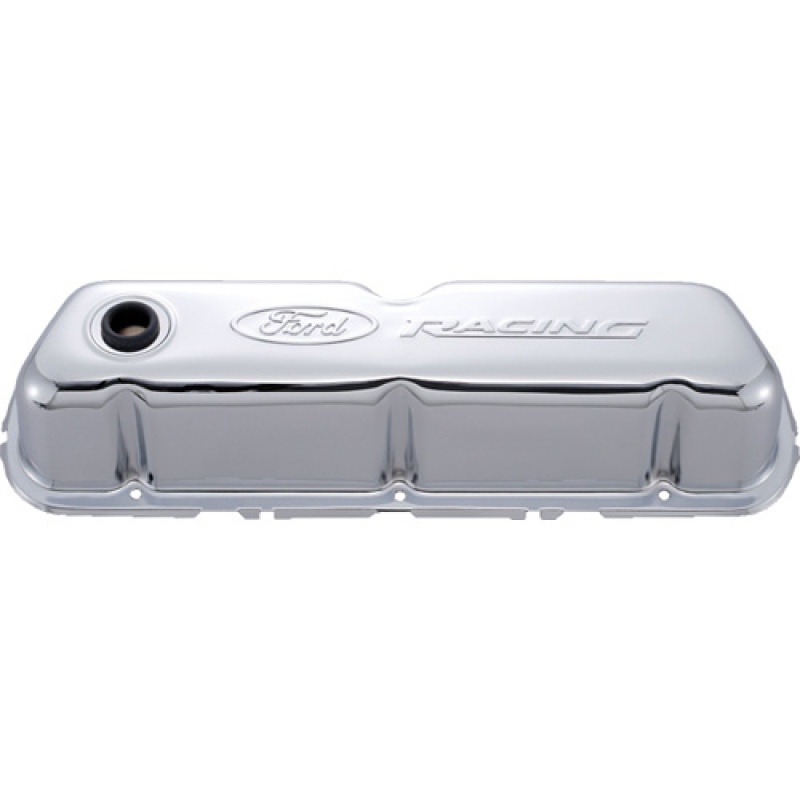
Ford Racing Embosses Logo Stamped Steel Valve Cover Chrome
What's a high performance Ford without a set of Ford Racing valve covers? Take your pick from die-cast aluminum covers with a smooth or finned design in either a polished or satin black finish. The valve covers are available in a variety of styles with an array of logos that are sure to add an individual touch to your Ford. This Part Fits: Year Make Model Submodel 1963 Ford 300 Base 1966-1974 Ford Bronco Base 1975-1993 Ford Bronco Custom 1985-1996 Ford Bronco Eddie Bauer 1975,1978 Ford Bronco Northland 1975 Ford Bronco Ranger 1978-1981 Ford Bronco Ranger XLT 1968-1969 Ford Bronco Roadster 1975-1977 Ford Bronco Sport 1968-1973 Ford Bronco Wagon 1990-1996 Ford Bronco XL 1982-1983 Ford Bronco XLS 1984-1992,1994-1996 Ford Bronco XLT 1982-1983,1993 Ford Bronco XLT Lariat 1992 Ford Bronco XLT Nite 1995-1996 Ford Bronco XLT Sport 1963-1974 Ford Country Sedan Base 1963-1974,1987-1991 Ford Country Squire Base 1987-1991 Ford Country Squire LX 1964-1972 Ford Custom Base 1964-1977 Ford Custom 500 Base 1969-1982 Ford E-100 Econoline Base 1975-1982 Ford E-100 Econoline Chateau 1969-1974 Ford E-100 Econoline Club Wagon 1975-1983 Ford E-100 Econoline Custom 1975-1978 Ford E-100 Econoline Northland 1983 Ford E-100 Econoline XL 1975-1982 Ford E-100 Econoline Club Wagon Base 1975-1982 Ford E-100 Econoline Club Wagon Chateau 1975-1983 Ford E-100 Econoline Club Wagon Custom 1975-1978 Ford E-100 Econoline Club Wagon Northland 1983 Ford E-100 Econoline Club Wagon XL 1975-1982,1984-1986,1992-1996 Ford E-150 Econoline Base 1975-1982 Ford E-150 Econoline Chateau 1975-1983,1987-1991 Ford E-150 Econoline Custom 1975-1978 Ford E-150 Econoline Northland 1983-1996 Ford E-150 Econoline XL 1975-1982,1984-1986 Ford E-150 Econoline Club Wagon Base 1975-1982,1992-1996 Ford E-150 Econoline Club Wagon Chateau 1975-1983,1987-1996 Ford E-150 Econoline Club Wagon Custom 1975-1978 Ford E-150 Econoline Club Wagon Northland 1983-1991 Ford E-150 Econoline Club Wagon XL 1984-1996 Ford E-150 Econoline Club Wagon XLT 1969-1974 Ford E-200 Econoline Base 1971-1972 Ford E-200 Econoline Chateau Wagon 1969-1974 Ford E-200 Econoline Club Wagon 1970-1974 Ford E-200 Econoline Custom Wagon 1975-1982,1984-1986,1992-1996 Ford E-250 Econoline Base 1975-1982 Ford E-250 Econoline Chateau 1975-1983,1987-1991 Ford E-250 Econoline Custom 1975-1978 Ford E-250 Econoline Northland 1983-1996 Ford E-250 Econoline XL 1975-1982,1984-1986 Ford E-250 Econoline Club Wagon Base 1975-1982 Ford E-250 Econoline Club Wagon Chateau 1975-1983,1987-1991 Ford E-250 Econoline Club Wagon Custom 1975-1978 Ford E-250 Econoline Club Wagon Northland 1983-1991 Ford E-250 Econoline Club Wagon XL 1984-1991 Ford E-250 Econoline Club Wagon XLT 1969-1974 Ford E-300 Econoline Base 1970-1974 Ford E-300 Econoline Chateau Wagon 1969-1974 Ford E-300 Econoline Club Wagon 1971-1972 Ford E-300 Econoline Custom Wagon 1975-1982,1984-1986,1992-1996 Ford E-350 Econoline Base 1975-1982 Ford E-350 Econoline Chateau 1975-1983,1987-1991 Ford E-350 Econoline Custom 1975-1978 Ford E-350 Econoline Northland 1983-1996 Ford E-350 Econoline XL 1977-1982,1984-1986 Ford E-350 Econoline Club Wagon Base 1977-1982,1992-1996 Ford E-350 Econoline Club Wagon Chateau 1992-1996 Ford E-350 Econoline Club Wagon Chateau HD 1977-1983,1987-1996 Ford E-350 Econoline Club Wagon Custom 1992-1993 Ford E-350 Econoline Club Wagon Custom HD 1977-1978 Ford E-350 Econoline Club Wagon Northland 1983-1991 Ford E-350 Econoline Club Wagon XL 1994-1996 Ford E-350 Econoline Club Wagon XL HD 1984-1989,1991-1996 Ford E-350 Econoline Club Wagon XLT 1992-1996 Ford E-350 Econoline Club Wagon XLT HD 1975-1976 Ford Elite Base 1996-2001 Ford Explorer Eddie Bauer 1996-2001 Ford Explorer Limited 1999 Ford Explorer XLS 1996-2001 Ford Explorer XLT 1969-1974,1976-1978,1983 Ford F-100 Base 1975-1982 Ford F-100 Custom 1975-1978 Ford F-100 Northland 1975-1981 Ford F-100 Ranger 1978-1981 Ford F-100 Ranger Lariat 1975-1981 Ford F-100 Ranger XLT 1982-1983 Ford F-100 XL 1982-1983 Ford F-100 XLS 1977 Ford F-100 XLT 1982-1983 Ford F-100 XLT Lariat 1976-1978,1983-1986 Ford F-150 Base 1975-1982,1987-1992 Ford F-150 Custom 1995-1996 Ford F-150 Eddie Bauer 1993-1995 Ford F-150 Lightning 1975-1978 Ford F-150 Northland 1975-1981 Ford F-150 Ranger 1978-1981 Ford F-150 Ranger Lariat 1975-1981 Ford F-150 Ranger XLT 1995-1996 Ford F-150 Special 1982-1996 Ford F-150 XL 1982-1983 Ford F-150 XLS 1977,1983-1984,1993-1996 Ford F-150 XLT 1982,1985-1992 Ford F-150 XLT Lariat 1969-1974,1977-1978,1983-1986 Ford F-250 Base 1977-1982,1987-1992 Ford F-250 Custom 1995-1996 Ford F-250 Eddie Bauer 1977-1978 Ford F-250 Northland 1977-1981 Ford F-250 Ranger 1978-1981 Ford F-250 Ranger Lariat 1977-1981 Ford F-250 Ranger XLT 1995-1996 Ford F-250 Special 1982-1996 Ford F-250 XL 1982-1983 Ford F-250 XLS 1977,1983-1984,1993-1996 Ford F-250 XLT 1982,1985-1992 Ford F-250 XLT Lariat 1997 Ford F-250 HD XL 1997 Ford F-250 HD XLT 1972-1974,1976-1978,1983-1986,1997 Ford F-350 Base 1975-1982,1987-1992 Ford F-350 Custom 1995 Ford F-350 Eddie Bauer 1975-1978 Ford F-350 Northland 1975-1981 Ford F-350 Ranger 1978-1981 Ford F-350 Ranger Lariat 1975-1981 Ford F-350 Ranger XLT 1995-1996 Ford F-350 Special 1982-1997 Ford F-350 XL 1982-1983 Ford F-350 XLS 1977,1983-1984,1993-1997 Ford F-350 XLT 1982,1985-1992 Ford F-350 XLT Lariat 1963-1966,1968-1970 Ford Fairlane 500 1966 Ford Fairlane 500XL 1963-1969 Ford Fairlane Base 1978-1979 Ford Fairmont Base 1978-1979 Ford Fairmont Futura 1964-1970 Ford Falcon Base 1964-1970 Ford Falcon Futura 1964-1965 Ford Falcon Futura Sprint 1964-1965 Ford Falcon Sedan Delivery Base 1963-1967 Ford Galaxie Base 1963-1974 Ford Galaxie 500 Base 1963-1964 Ford Galaxie 500 Sunliner 1963-1964 Ford Galaxie 500 Victoria 1963-1970 Ford Galaxie 500 XL 1972-1976 Ford Gran Torino Base 1973-1976 Ford Gran Torino Brougham 1974-1975 Ford Gran Torino Elite 1972-1975 Ford Gran Torino Sport 1972-1976 Ford Gran Torino Squire 1975-1980 Ford Granada Base 1978-1980 Ford Granada ESS 1975-1980 Ford Granada Ghia 1964-1965,1968 Ford GT40 Base 1966-1969 Ford GT40 MK III 1965-1982 Ford LTD Base 1970-1976 Ford LTD Brougham 1979-1986 Ford LTD Country Squire 1986 Ford LTD Country Squire LX 1980-1986 Ford LTD Crown Victoria 1986 Ford LTD Crown Victoria LX 1975-1979 Ford LTD Landau 1980-1982 Ford LTD S 1987-1991 Ford LTD Crown Victoria Base 1987-1991 Ford LTD Crown Victoria LX 1987-1991 Ford LTD Crown Victoria S 1977-1979 Ford LTD II Base 1977-1978 Ford LTD II Brougham 1979 Ford LTD II Landau 1977-1979 Ford LTD II S 1977 Ford LTD II Squire 1971-1977 Ford Maverick Base 1975-1977 Ford Maverick Grabber 1964-1973,1979 Ford Mustang Base 1971 Ford Mustang Boss 351 1979 Ford Mustang Ghia 1970-1973 Ford Mustang Grande 1983-1985 Ford Mustang GT 1984 Ford Mustang GT-350 20th Anniversary 1984 Ford Mustang L 1984 Ford Mustang LX 1970-1973 Ford Mustang Mach 1 1965-1970 Ford Mustang Shelby GT-350 1966 Ford Mustang Shelby GT-350H 1995 Ford Mustang SVT Cobra R 1975-1978 Ford Mustang II Base 1975-1978 Ford Mustang II Ghia 1975-1978 Ford Mustang II Mach 1 1963-1974 Ford Ranch Wagon Base 1970 Ford Ranch Wagon Police Cruiser 1967-1979 Ford Ranchero 500 1967 Ford Ranchero 500 XL 1965-1971 Ford Ranchero Base 1966 Ford Ranchero Custom 1968-1979 Ford Ranchero GT 1970-1979 Ford Ranchero Squire 1964 Ford Sprint Base 1977-1981,1983-1988 Ford Thunderbird Base 1978 Ford Thunderbird Diamond Jubilee 1984-1986 Ford Thunderbird Elan
Brand: Ford Racing
Category: Vehicles & Parts > Vehicle Parts & Accessories > Motor Vehicle Parts > Motor Vehicle Engines > Engine Valve Covers